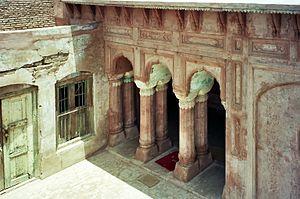
Le Qila Mubârak, également appelé fort de Bathinda, est un palais fortifié situé à Bathinda, chef-lieu du district de Bathinda, dans l’État du Pendjab en Inde.